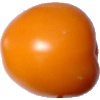
Label: yellow_tomato